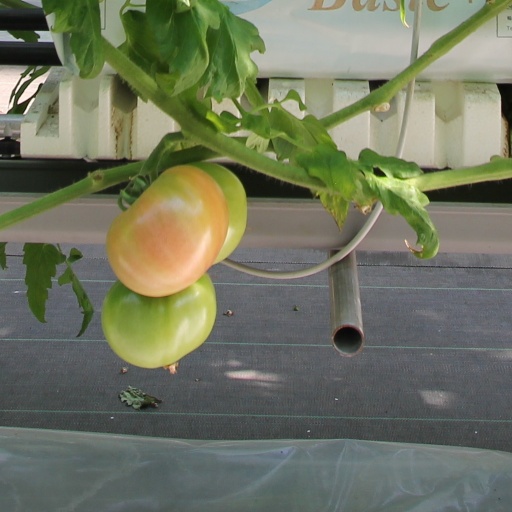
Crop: tomato